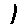
Label: 1